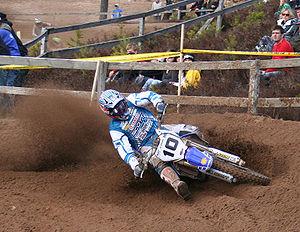
Un sport motocycliste est une compétition consistant en des courses de motocyclettes selon des disciplines, formules et catégories. Les disciplines sont nombreuses et variées : de la course de vitesse sur circuit au moto-cross, en passant par le trial, le speedway ou l'endurance.